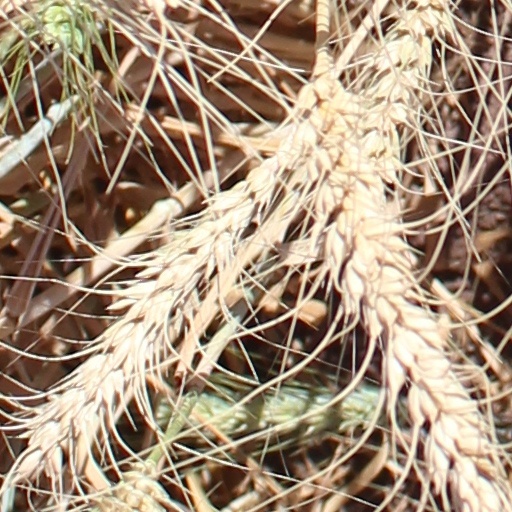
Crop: wheat